W and Z bosons

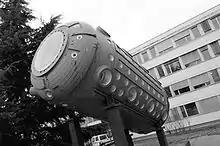
The Gargamelle bubble chamber, now exhibited at CERN

Unlike beta decay, the observation of neutral current interactions that involve particles requires huge investments in particle accelerators and particle detectors, such as are available in only a few high-energy physics laboratories in the world (and then only after 1983). This is because bosons behave in somewhat the same manner as photons, but do not become important until the energy of the interaction is comparable with the relatively huge mass of the boson.